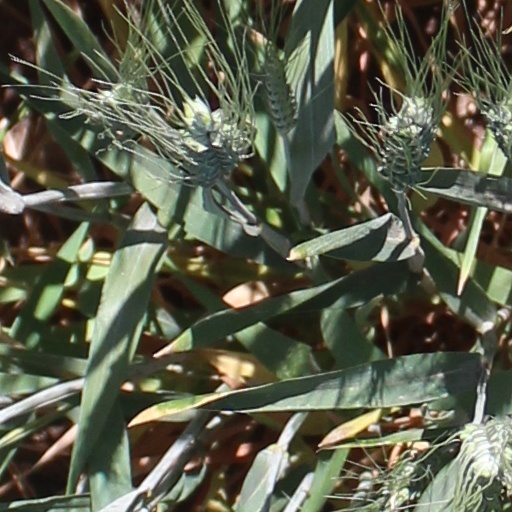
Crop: wheat